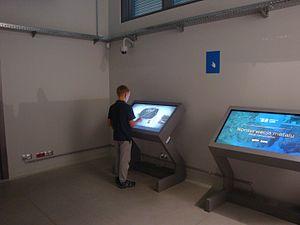
Le centre de conservation des épaves de bateaux est une filiale du musée maritime national de Gdańsk, ouverte le 13 juin 2016 dans un bâtiment spécialement construit à Tczew près du musée de la Vistule.